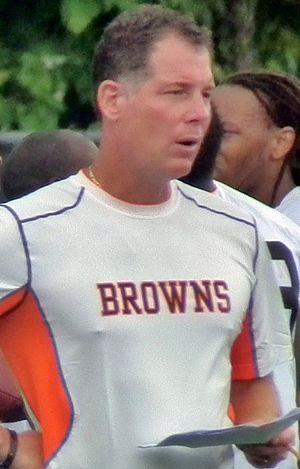
Patrick Carl Shurmur est un américain, entraîneur de football américain.